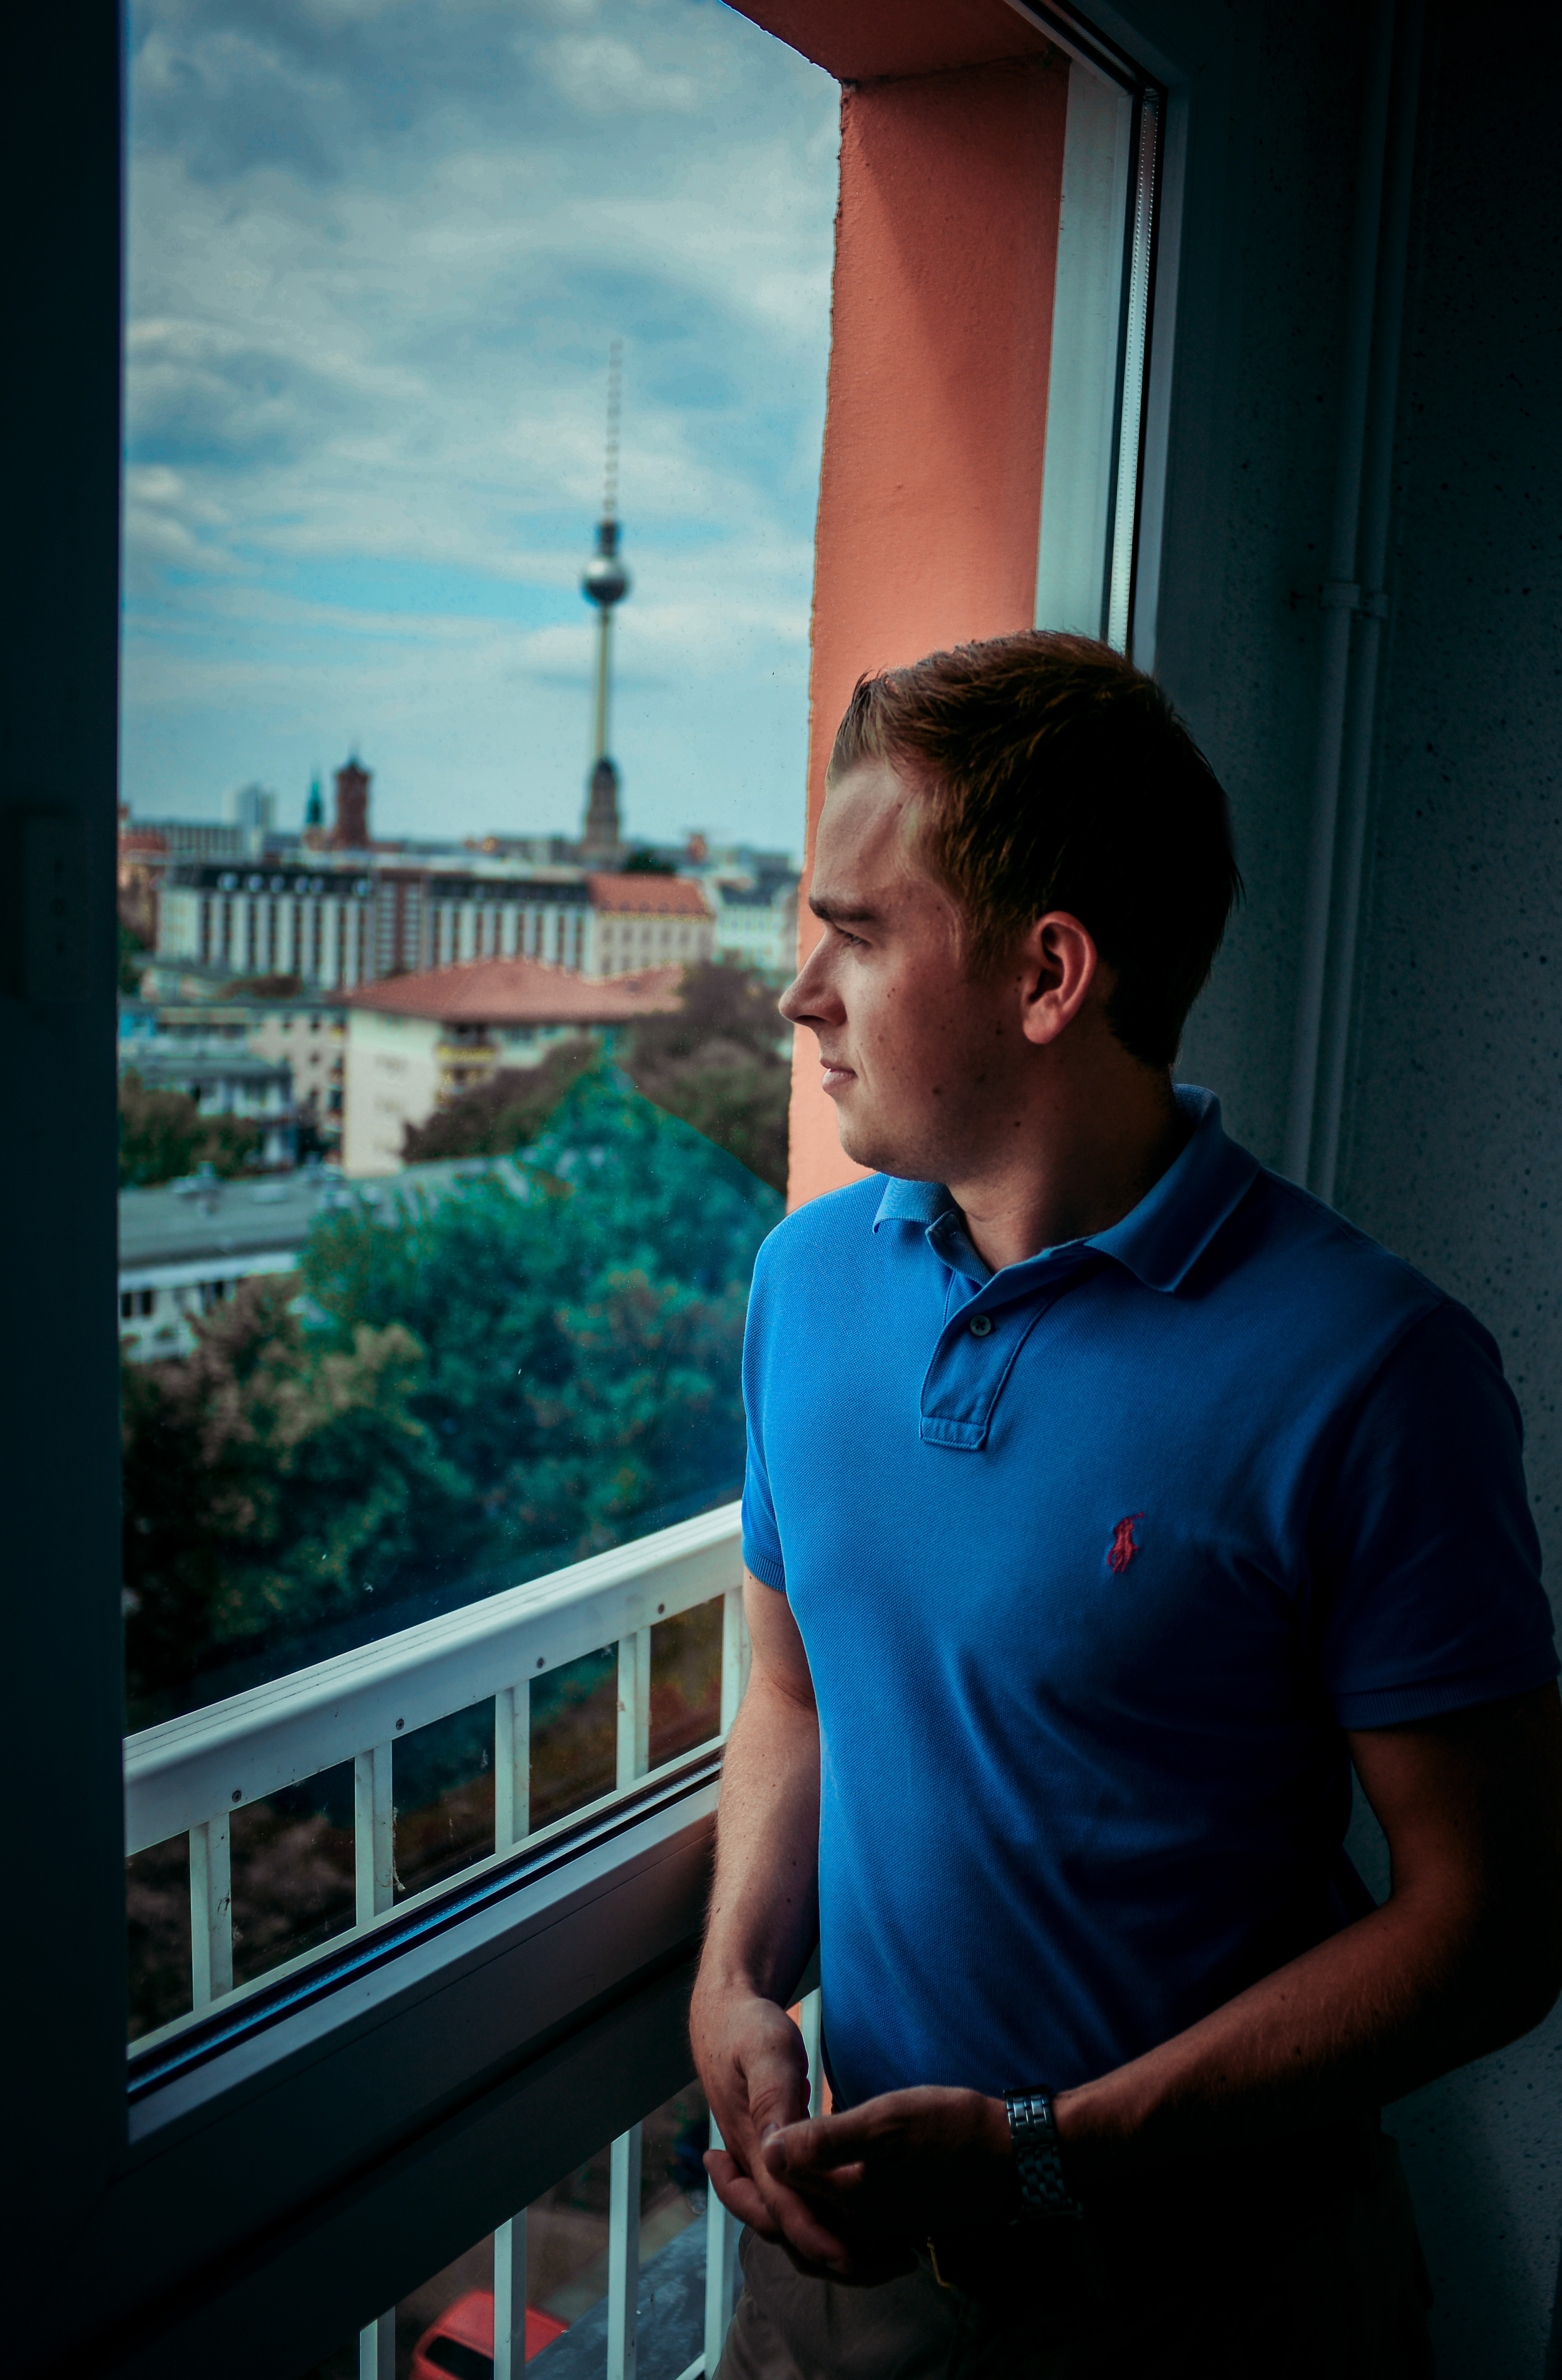
man, nature, person, architecture, sky, hair, window, glass, clock, view, city, wall, monument, summer, male, portrait, high, red, color, facade, fashion, blue, business, modern, fig, haircut, jewellery, sporty, clouds, homes, photograph, outlook, snapshot, germany, berlin, blond, image, tourist attraction, historically, optimism, businessman, poor, alexanderplatz, forward, entrepreneur, young man, tv tower, t shirt